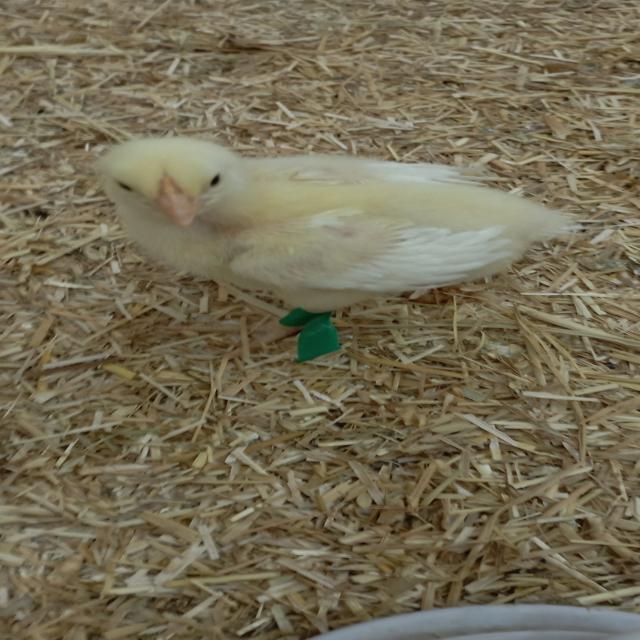
Weight: 211 g